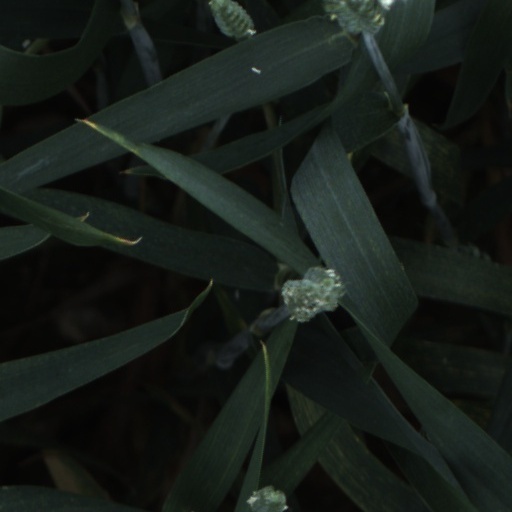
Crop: wheat